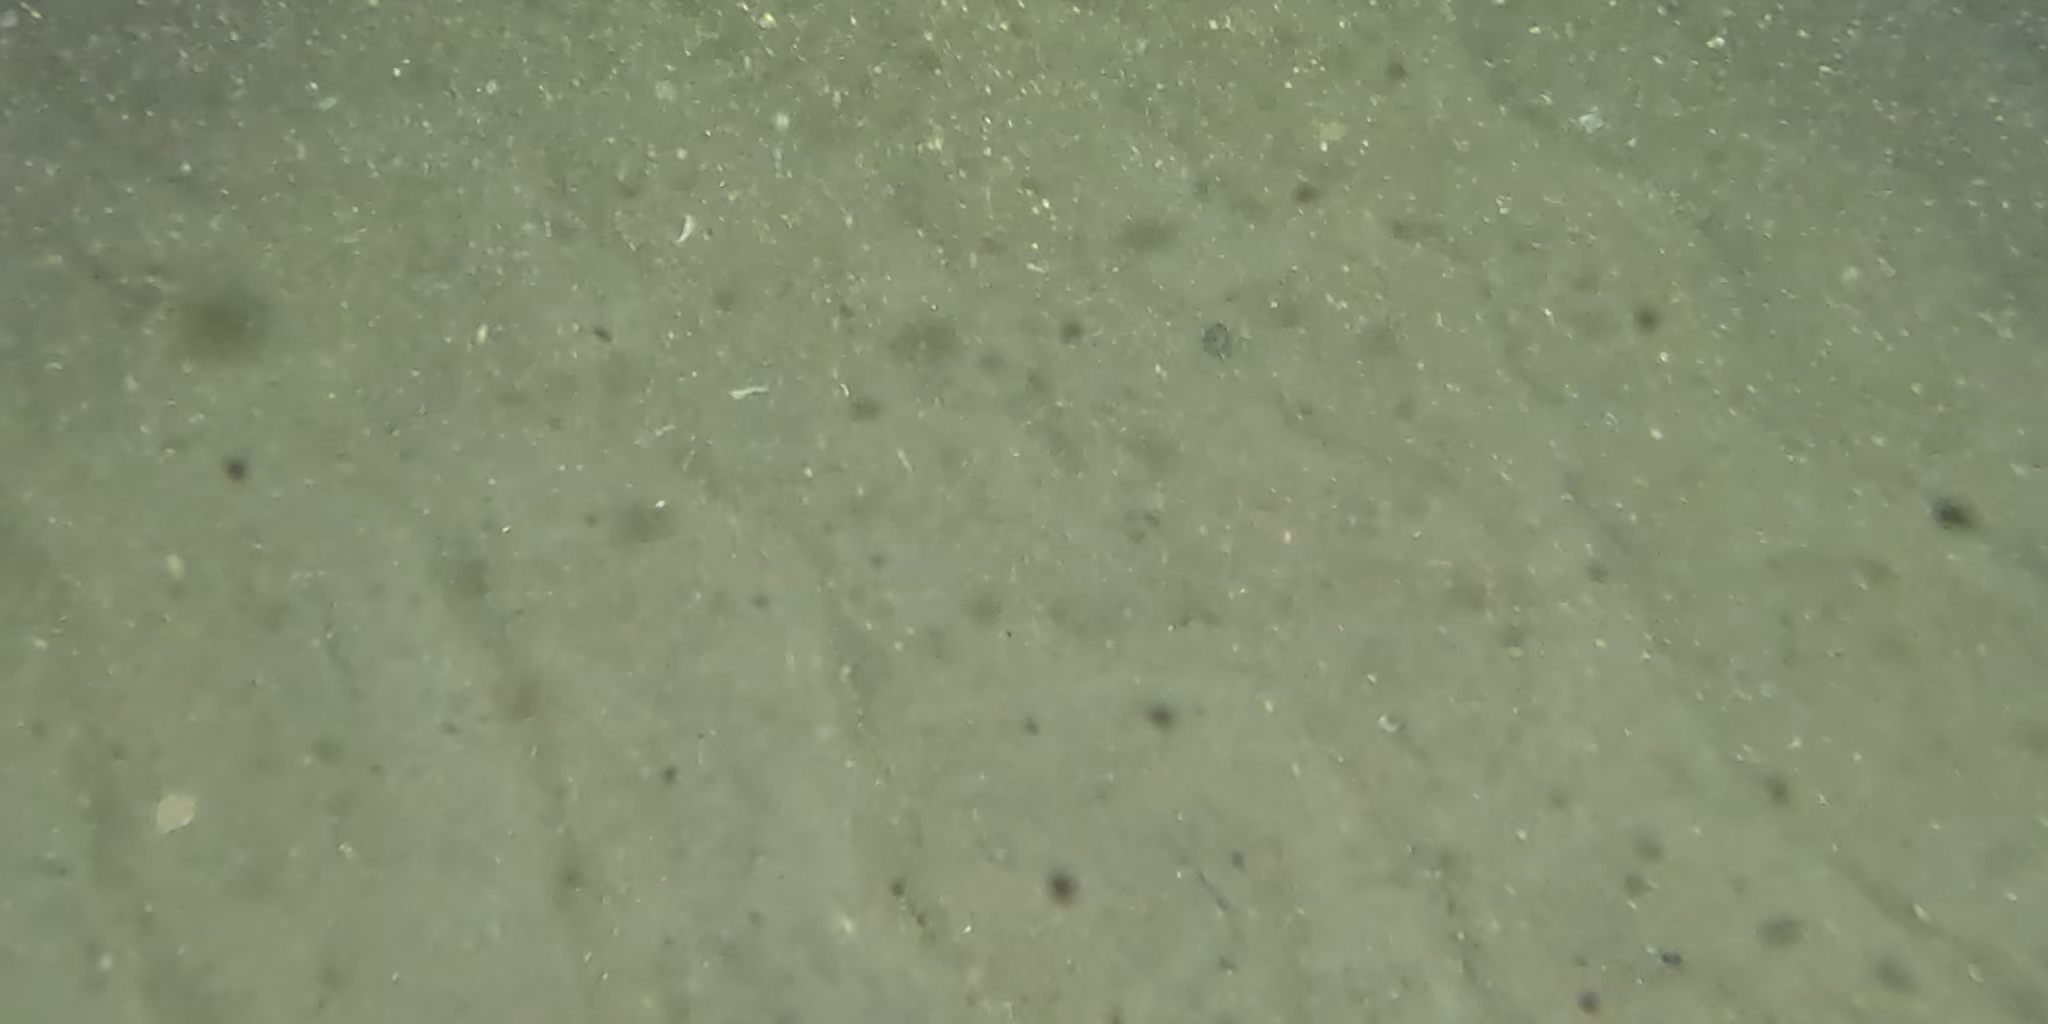
Seabed habitat: sand